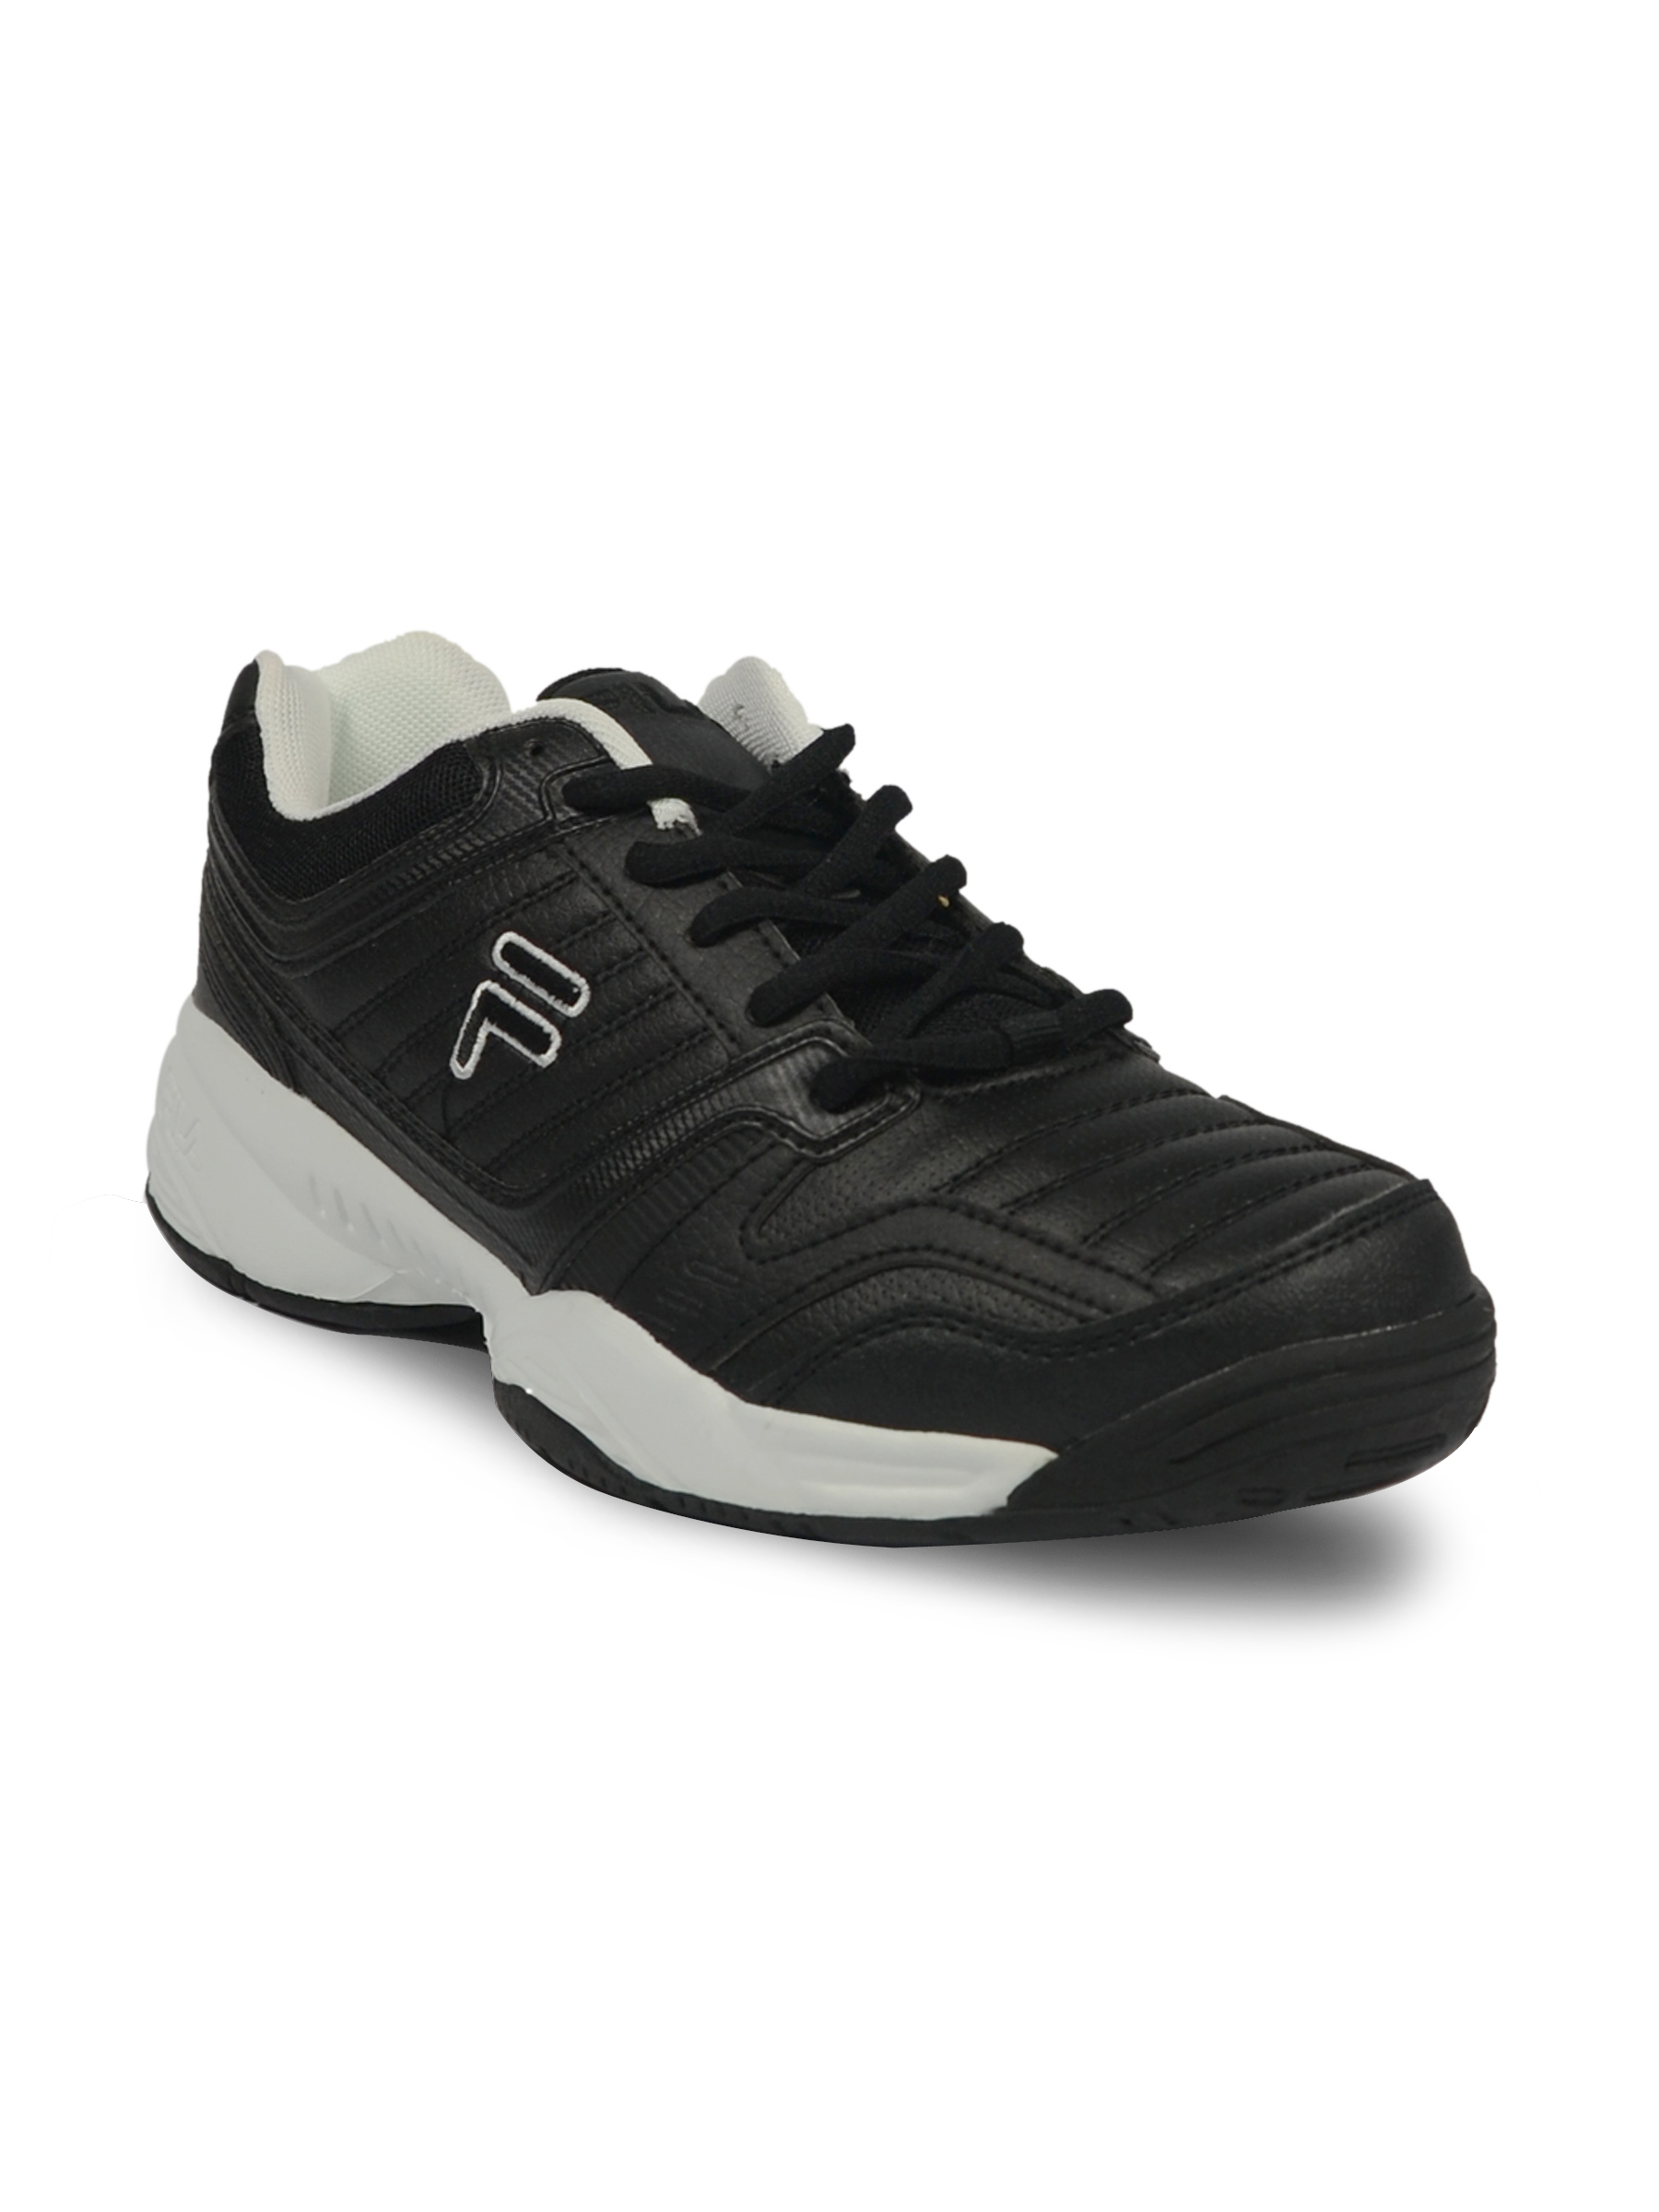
Fila Men's Victory Black Shoe
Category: Footwear / Shoes / Sports Shoes
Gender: Men
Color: Black
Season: Fall 2011
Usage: Sports